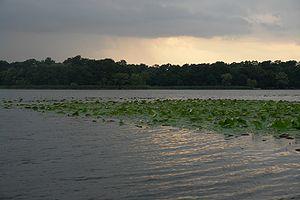
Le Lac de Snagov est un lac situé à 23 - 30 km de Bucarest, dont l'émissaire est la Ialomita, un affluent du Danube.